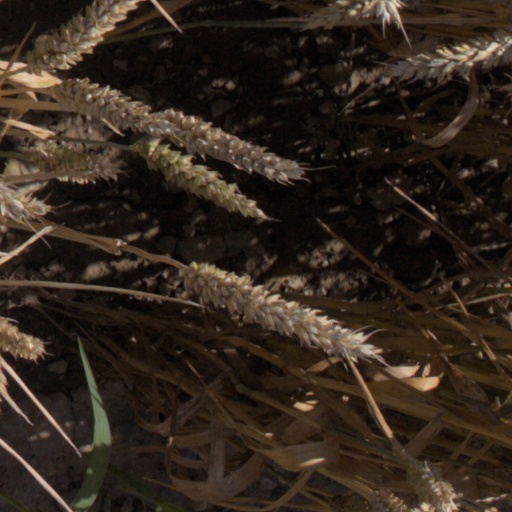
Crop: wheat